Znicz Pruszków

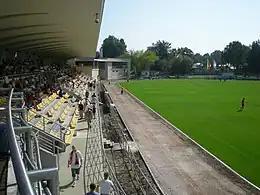
Home ground: "Stadion Znicza Pruszków"

Miejski Klub Sportowy Znicz Pruszków is a football club based in Pruszków, Poland. They currently compete in the I liga, the second level of the Polish football league system.